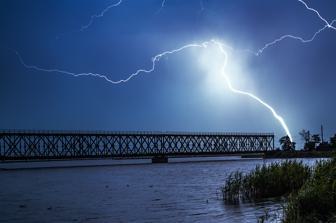
Building: Henichesk Bridge
Country: Ukraine
Year built: 1951
Bridge in Kherson Oblast, Ukraine Henichesk Bridge Генічеський залізний міст Henichesk Bridge over the Azov Sea during a storm Coordinates 46°09′47″N 34°47′54″E / 46.162961°N 34.798462°E / 46.162961; 34.798462 Crosses Henichesk Strait Locale Henichesk Raion , Kherson Oblast , Ukraine History Construction start 1915 Opened December 1951 Location Henichesk Bridge ( Ukrainian : Генічеський залізний міст , romanized : Henichesʹkyy zaliznyy mist ) is a rail and road bridge located in southern Ukraine . It was designed by Waagner-Biro and built in 1915. The bridge is an icon of the European architecture style that this group utilizes. Location Introduction board at the entrance of the Henichesk Bridge This bridge is located in the Henichesk Raion of Kherson Oblast, and traverses the Henichesk Strait . This bridge connects the Arabat Spit with the European mainland, and is therefore a strategically significant point. History The Henichesk Bridge was built in 1915 by Waagner-Biro . In 1951, German engineers transported this bridge from the Belarussian city of Orsha towards Henichesk . This bridge replaced a wooden bridge at a similar location, which was destroyed during the Second World War. According to a report from the Henichesk Local History Museum [ uk ] in 1956, this bridge was built from  "overhead structures, trophy collapsible overhead structures of the Rot-Wagner (RV-1) type, removed from the temporary bridge across the Dnieper from Orsha. At the end of December 1951, regular train traffic was opened on the bridge ". Until 1968, this bridge was used as a rail bridge, and was part of the Novooleksiivka -Valok line. Since this region is prone to thunderstorms, the rails on the bridge came to be effectively destroyed over the years. Instead of replacing new rails, this bridge was then used for road traffic instead. In the 1980s, another concrete bridge was erected about half a kilometer away. Since then, this bridge has been mainly used for sightseeing and fishing instead of transportation. On February 24, 2022, at the onset of the Russian invasion of Ukraine , a member of the Ukrainian military, Vitalii Skakun , blew up this bridge to stall the Russian advance, and sacrificed his own life in the process. Two days later, Ukrainian president Volodymyr Zelenskyy posthumously awarded him the Hero of Ukraine . Construction Inside the Henichesk Bridge Henichesk Bridge utilizes the "Waagner Roth" system, developed by the Austro-Hungarian company of the same name during the First World War. During the war, the construction of a prefabricated railway bridge, which would have the least amount of assembly equipment and time needed, and was developed by a young Austrian engineer, Friedrich Roth (1878-1940). This system was originally used to quickly replace destroyed bridges, including rail bridges, which was an important capability in wartime. This method allowed for the construction of up to 26 meters a day, but was relatively expensive. The bridge structure was assembled from small typical elements in a hanging position with a cantilever length of up to 50 meters. At the same time, additional supports were not required. A crane-like lifting device was located at the top of the bridge. It moved as the object lengthened, thus the bridge built itself. The iron bridge structure was built without a single welding seam. The thread is twisted exclusively on bolts and nuts. References